Prescott Drawbridge

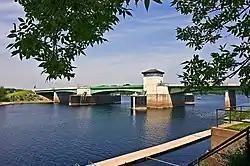
The bridge in 2009

The Prescott Drawbridge, also called the Point Douglas Drawbridge, is a steel girder bridge with a double-leaf bascule drawbridge section. The roadbed of the drawbridge span is a steel grate. The bridge carries U.S. 10 across the St. Croix River and connects Prescott, Wisconsin, with the Point Douglas park area of Denmark Township, Minnesota. This is the only highway drawbridge in the Minneapolis–Saint Paul area with active traffic. It was completed in 1990 and replaced a rare regional example of a Waddell & Harrington vertical-lift bridge completed in 1922 that operated as a toll bridge from 1923 to 1946. The environmental impact statement, published in 1979, considered a higher level fixed bridge at this location.